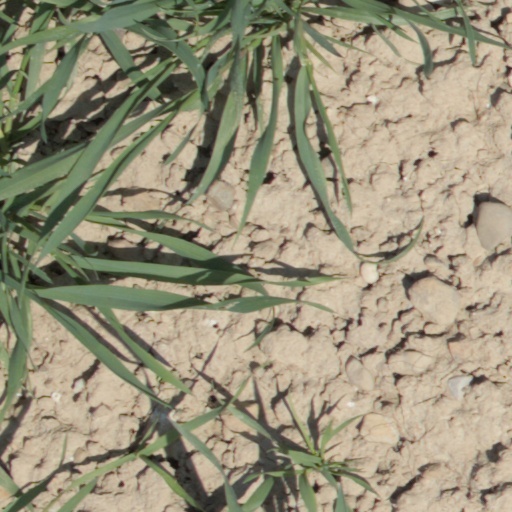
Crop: wheat